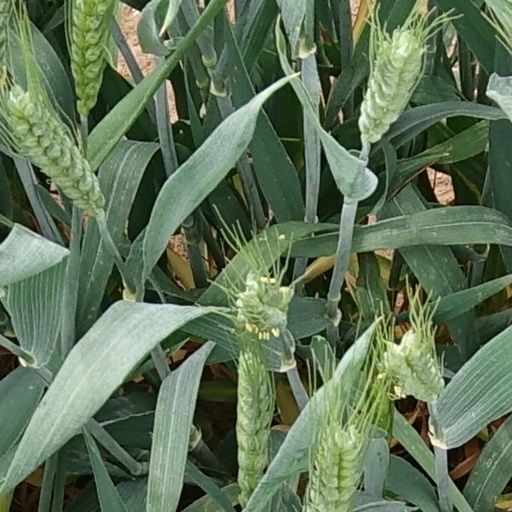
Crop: wheat